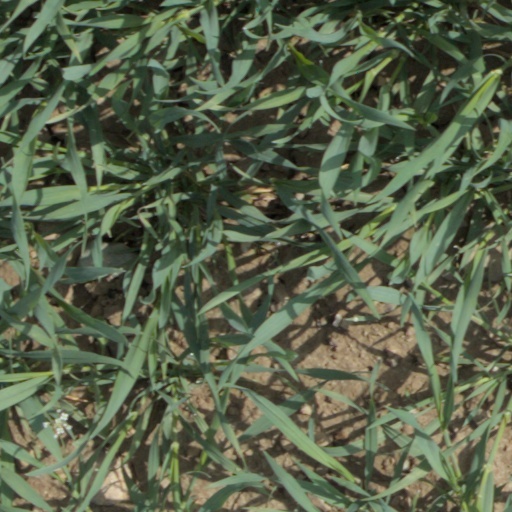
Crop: wheat